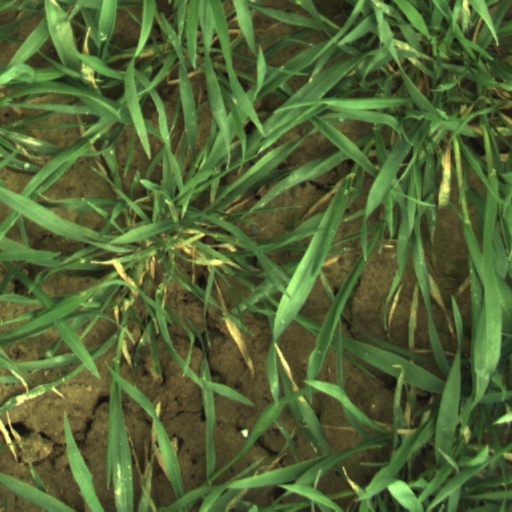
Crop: wheat